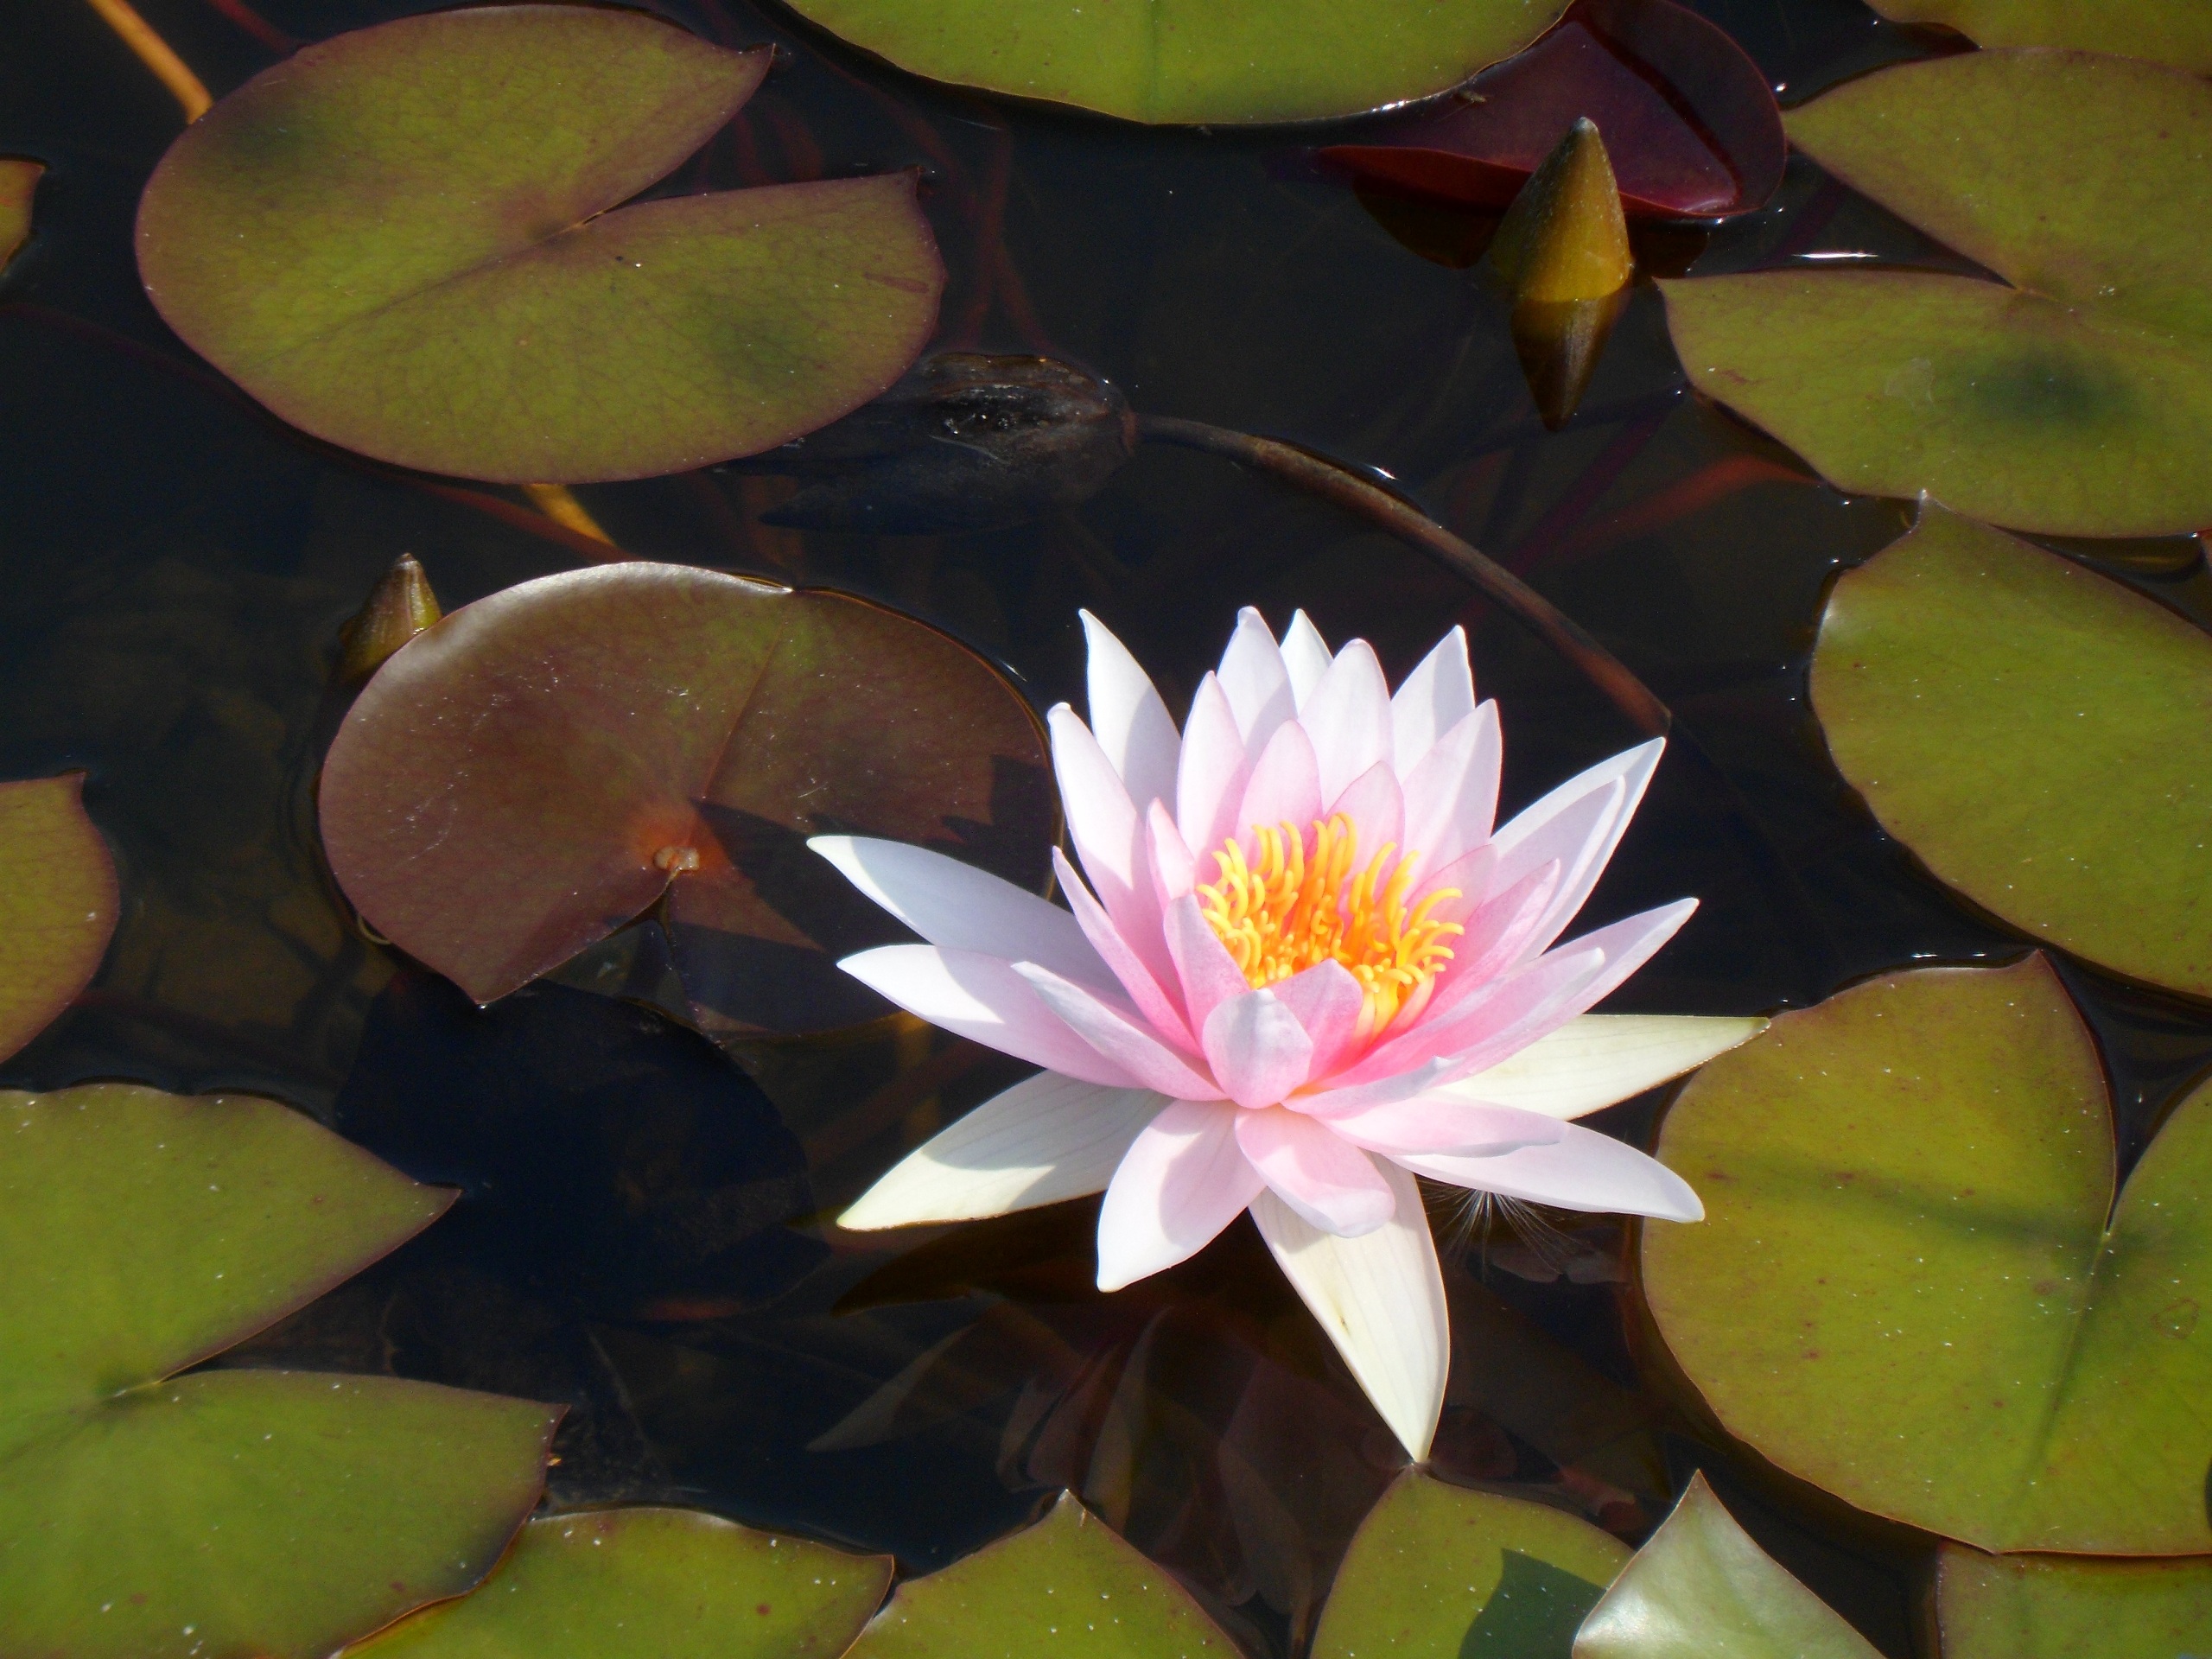
nature, blossom, plant, leaf, flower, petal, bloom, pond, botany, yellow, sacred lotus, aquatic plant, flora, water lily, wetland, lotus, nuphar, flowering plant, lake rosengew chs, land plant, lotus family